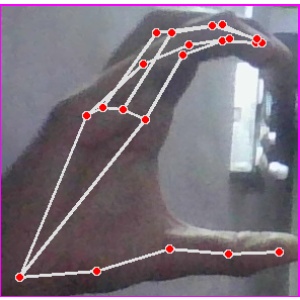
अक्षर: ऋ